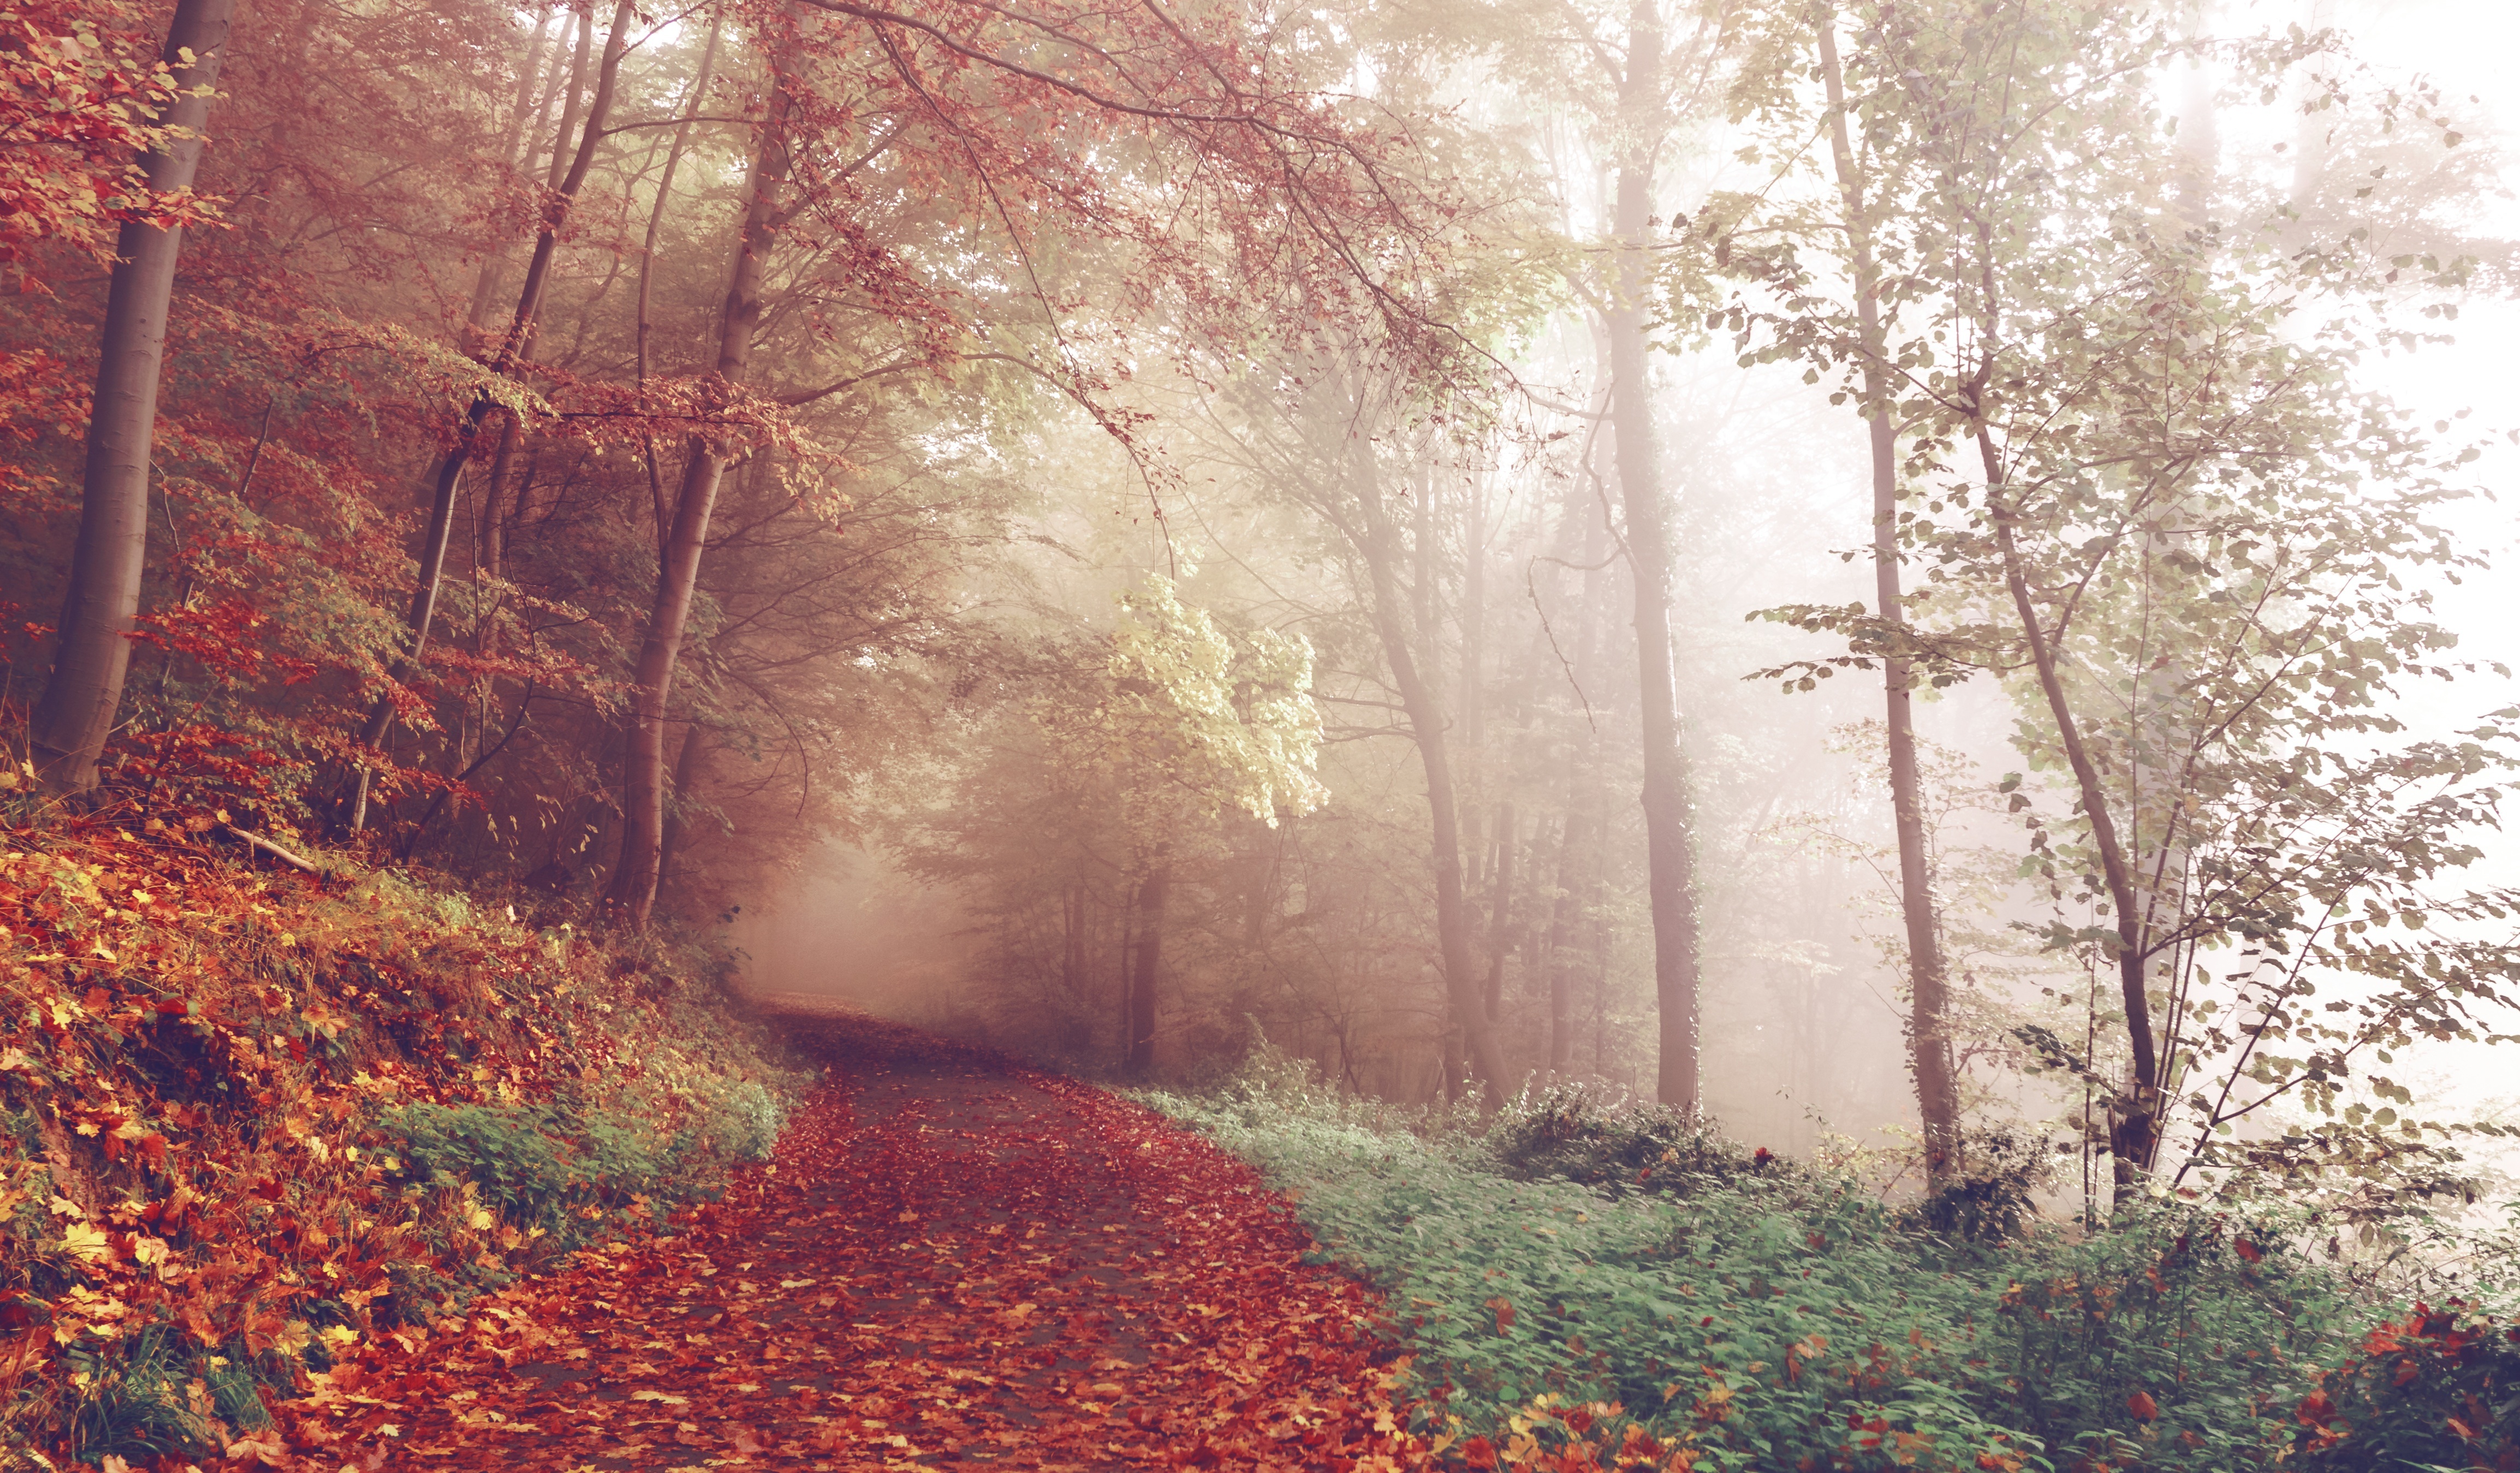
tree, nature, forest, path, plant, mist, hiking, trail, meadow, sunlight, morning, leaf, fall, flower, foliage, tranquil, scenic, autumn, scenery, season, trees, woods, deciduous, woodland, habitat, footpath, rural area, natural environment, atmospheric phenomenon, woody plant